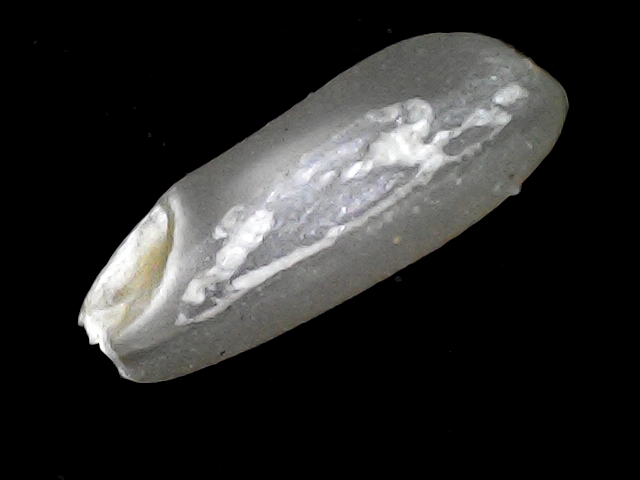
Rice variety: BD91